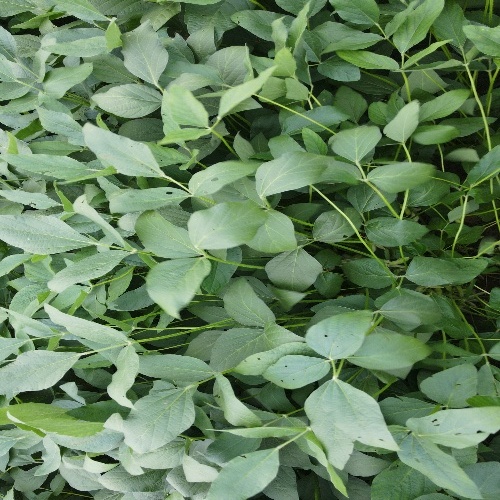
Label: Diabrotica_speciosa